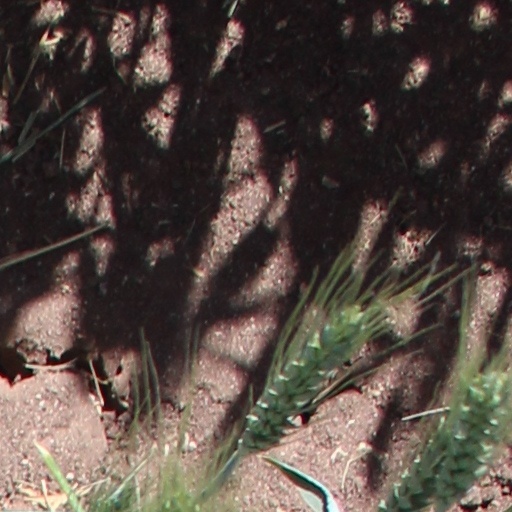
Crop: wheat